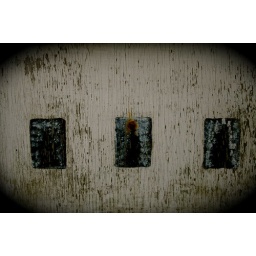
Took some shots in my garden today, this is a bird house that my grandfather built many years ago.